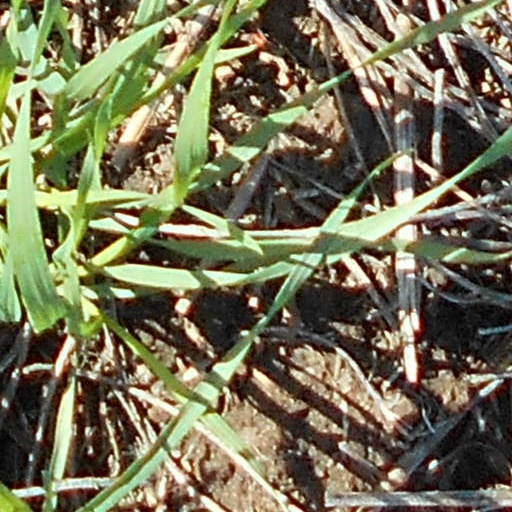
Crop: wheat